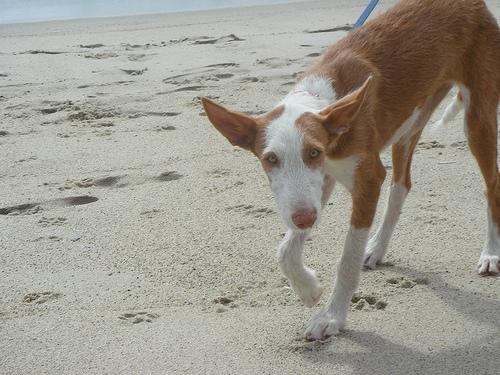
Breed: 210-n000006-Ibizan_hound